2019 World of Westgate 200

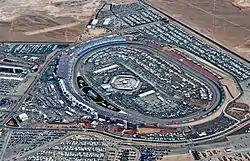
Las Vegas Motor Speedway, the track where the race is held.

Las Vegas Motor Speedway, located in Clark County, Nevada outside the Las Vegas city limits and about 15 miles northeast of the Las Vegas Strip, is a complex of multiple tracks for motorsports racing. The complex is owned by Speedway Motorsports, Inc., which is headquartered in Charlotte, North Carolina.